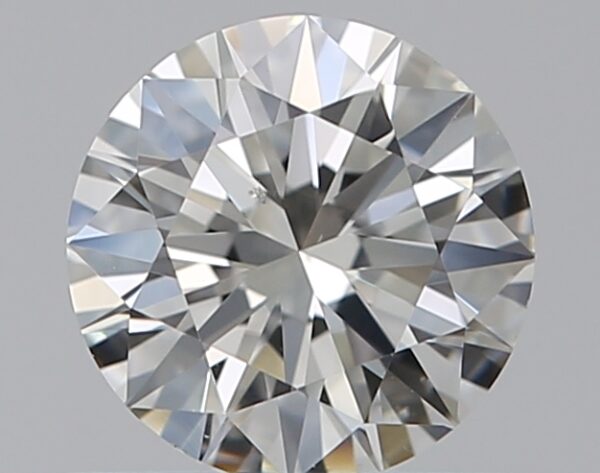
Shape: round
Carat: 0.5
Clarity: VS2
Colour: I
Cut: EX
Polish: EX
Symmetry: EX
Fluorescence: N
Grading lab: GIA
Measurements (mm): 5.1 x 5.13 x 3.12